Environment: real
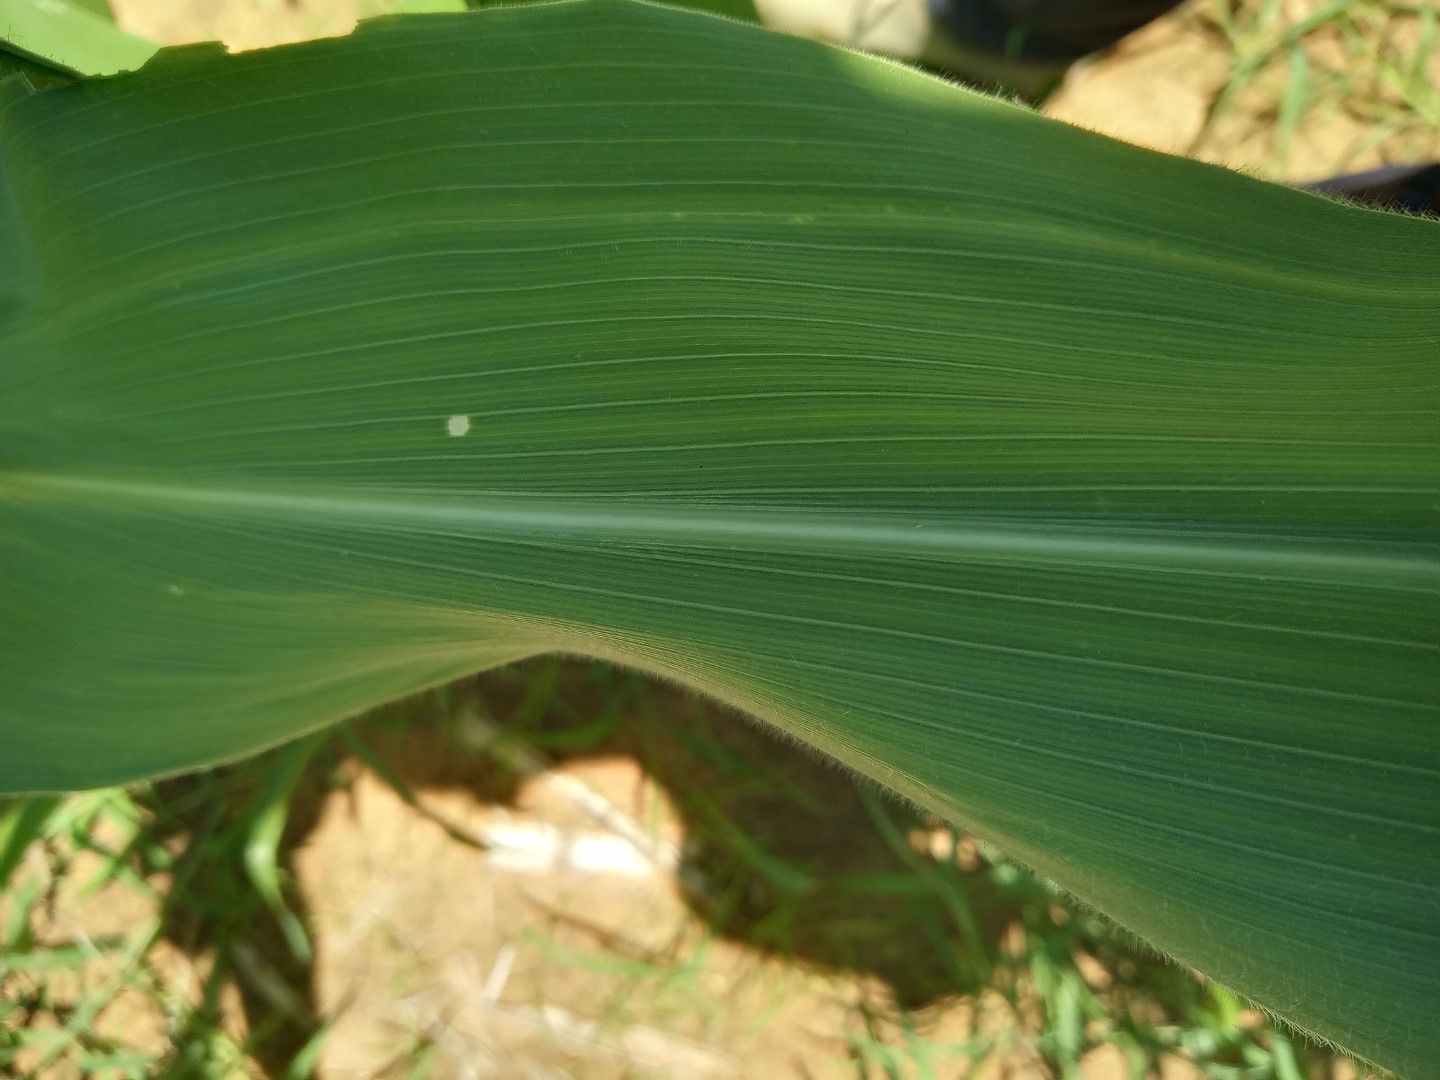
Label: healthy